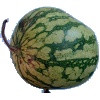
Label: watermelon